Armoured Vehicle Royal Engineers

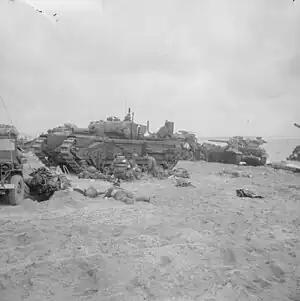
AVRE on the Normandy beach during the D-Day landings

AVRE functions have been combined with others into the Trojan Combat Engineer Vehicle (CEV) based on the Challenger 2 chassis.